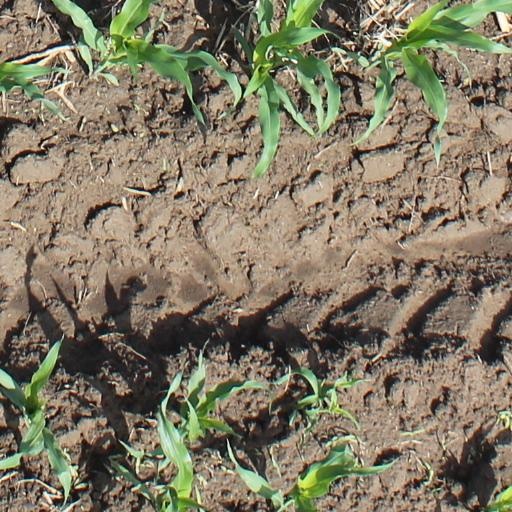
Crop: maize; corn